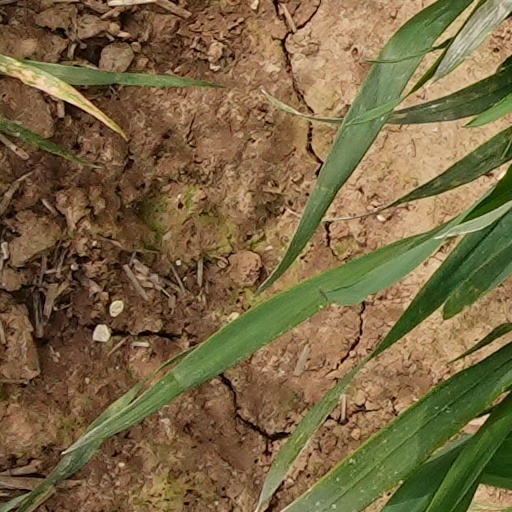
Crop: wheat